Ferdinand I of Bulgaria

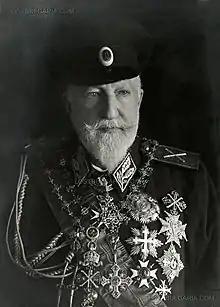
Ferdinand in Bulgarian field marshal's uniform, 1941

However, he would live to see the collapse of everything he had held to be precious in life. His eldest son and successor, Boris III, died under mysterious circumstances after returning from a visit to Hitler in Germany in 1943. Boris' son, Simeon II, succeeded him only to be deposed in 1946, ending the Bulgarian monarchy. The Kingdom of Bulgaria was succeeded by the People's Republic of Bulgaria, under which Ferdinand's other son, Kyril, was executed. On hearing of Kyril's death he said, "Everything is collapsing around me."